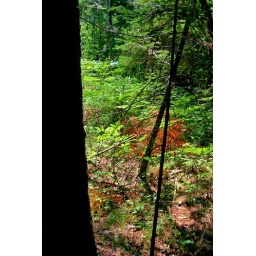
Black tree against green forest